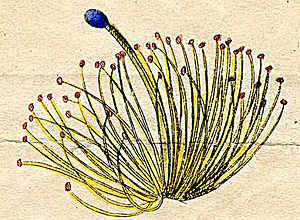
Linnés seksualsystem / Linnés seksualsystem
Linnés seksualsystem er en klassifikation af alle planter – eller rettere alle organismer som ikke er dyr – i 24 grupper. Systemet blev første gang publiceret 1735 i hans Systema Naturae og vandt umådelig indflydelse. Spor af systemet fandtes stadig i det 20. århundredes skolefloraer og i hovednøglen i Rostrups flora, i hvilken man skulle starte med at tælle støvdragere i blomsten. Linnés system er for længst forældet, idet moderne systematik følger fylogeniske principper, altså forsøger at lade inddelingen afspejle evolutionens forløb. Det var ikke Linnés hensigt at skabe et naturligt system. Han ville derimod lave et praktisk system.